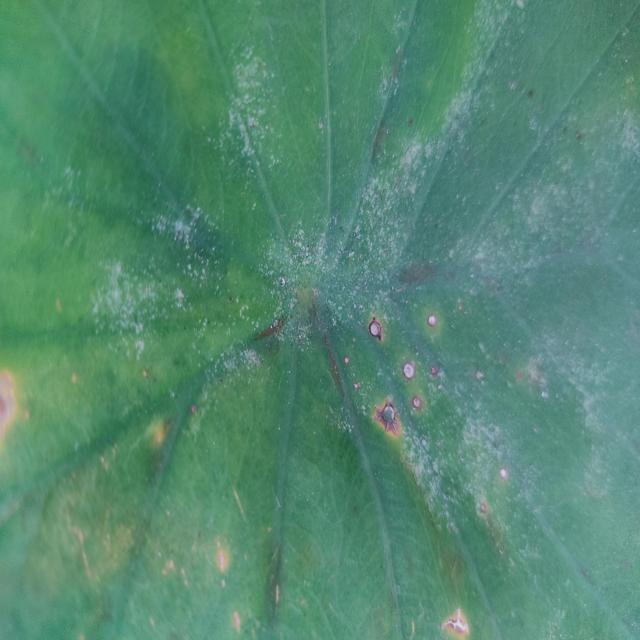
Label: Early_Blight